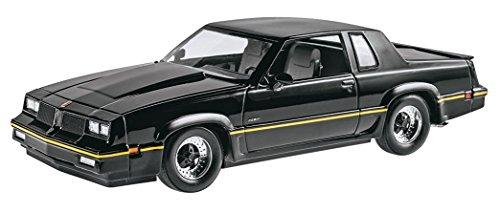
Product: Revell 1/25 '85 Oldsmobile 442/FE3-X Show Car Plastic Model Kit
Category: Toys & Games | Toy Figures & Playsets | Playsets & Vehicles | Playsets
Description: Full FE3 x aero body package.
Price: $26.77
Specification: ProductDimensions:20x5x6inches|ItemWeight:0.16ounces|ShippingWeight:12.8ounces(Viewshippingratesandpolicies)|ASIN:B07532HQTP|Itemmodelnumber:Revell_14446|Manufacturerrecommendedage:14yearsandup